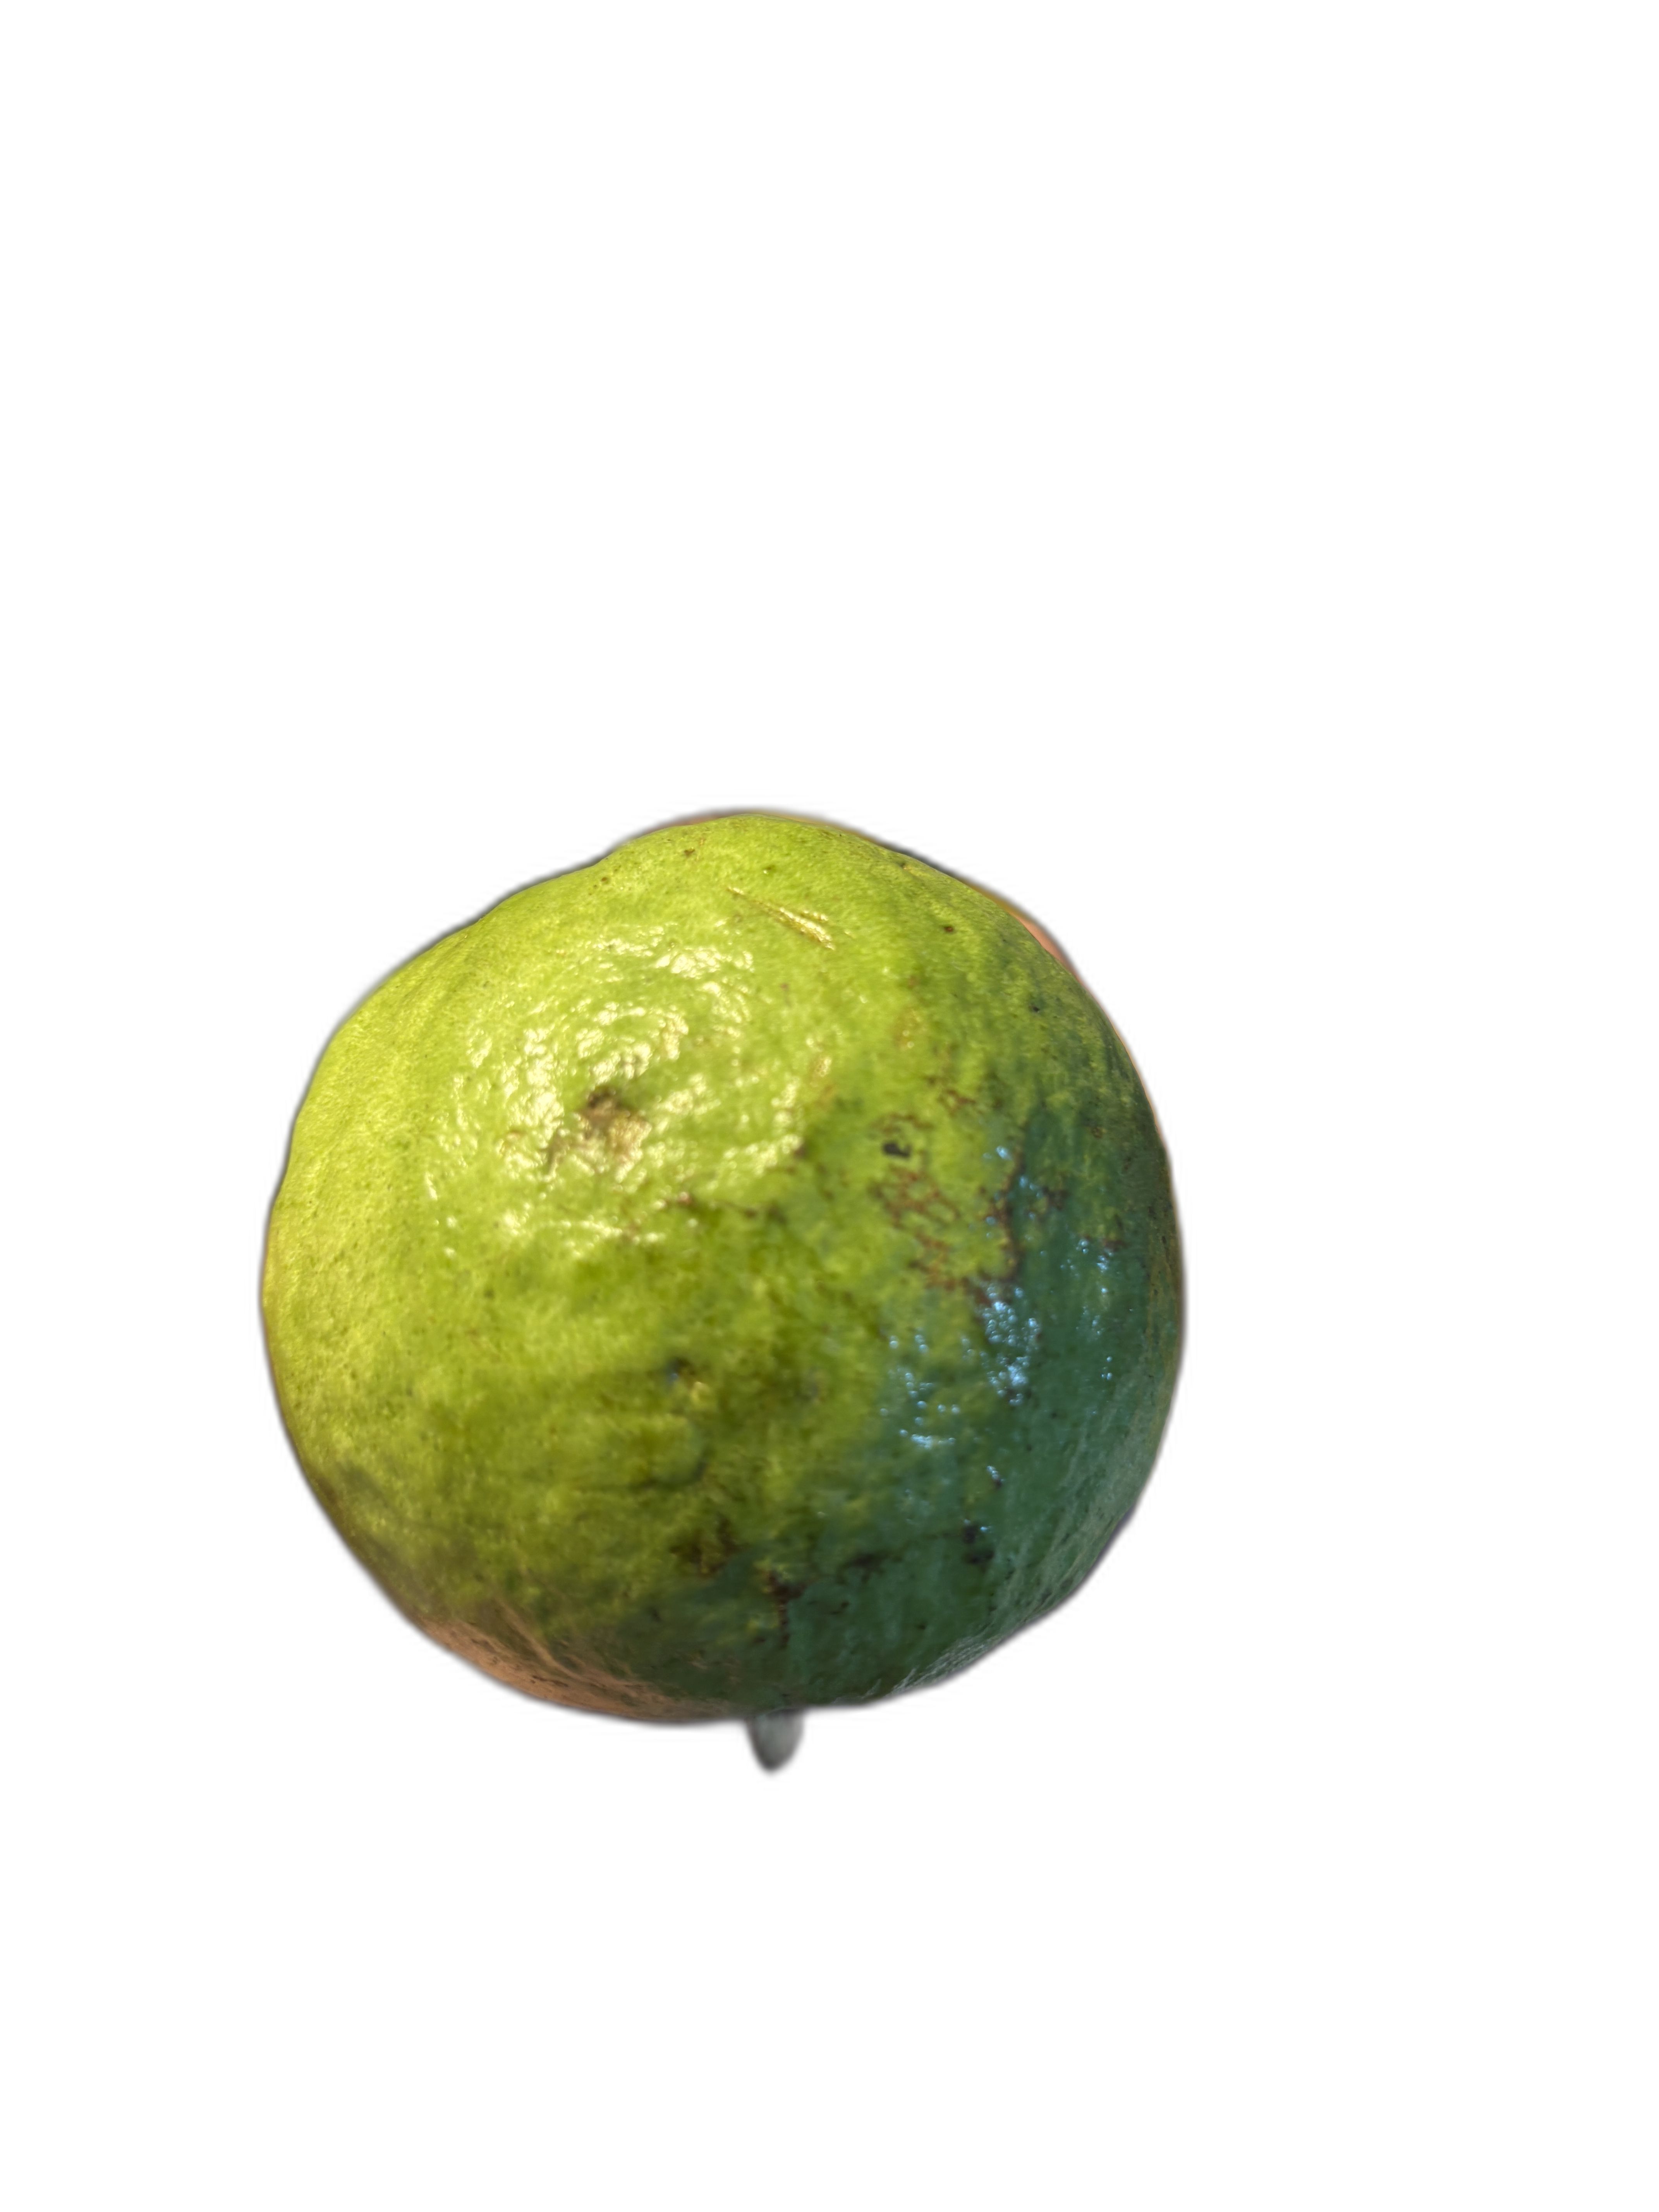
Plant part: fruit
Disease: Scab